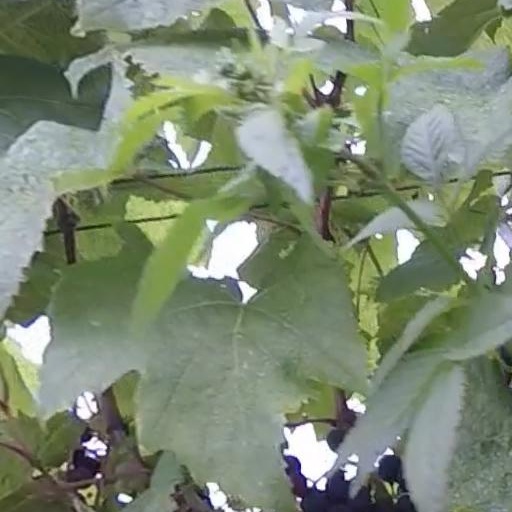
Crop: grape